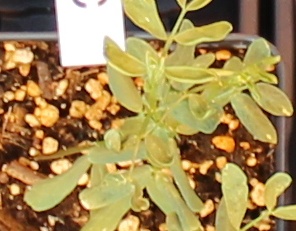
Label: Lentil